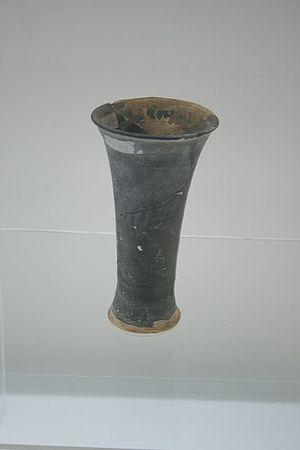
Jiong ou Di Jiong, aussi connu sous les noms de Ju et Yu, était le douzième roi de la dynastie Xia. Il régna depuis Laoqiu de -1921 à -1900.